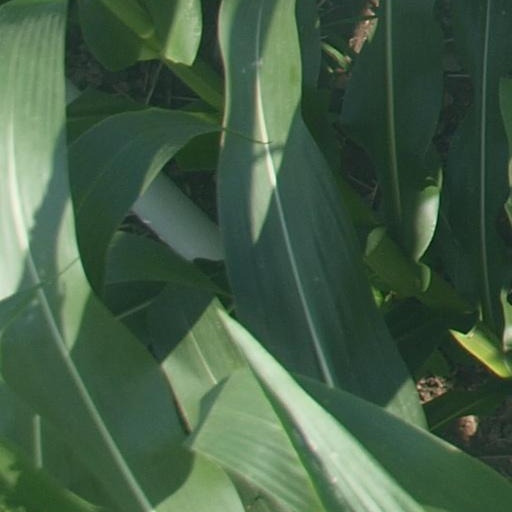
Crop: maize; corn